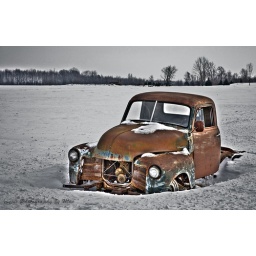
An old, seemingly forsaken, truck along side a road in central WI.